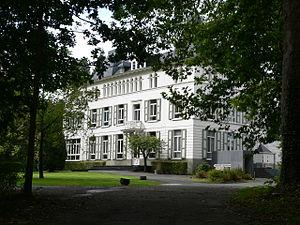
Le Château de Ter Loo est un château situé en Belgique, à Lophem dans la commune de Zedelgem en Flandre-Occidentale. C'était le château des de Schietere de Lophem. Il est classé comme monument flamand.